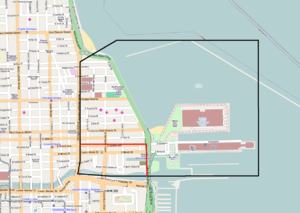
Streeterville est un quartier situé dans le secteur de Near North Side à Chicago. Le quartier est délimité par la rivière Chicago au sud, le Magnificent Mile à l'ouest, et le lac Michigan au nord et à l'est. Selon la plupart des sources, la ville de Chicago reconnaît seulement une petite partie de cette zone comme étant Streeterville. Le quartier de New Eastside est situé juste au sud.